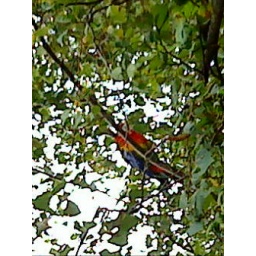
Parrot in a tree at work, had escaped from someones house